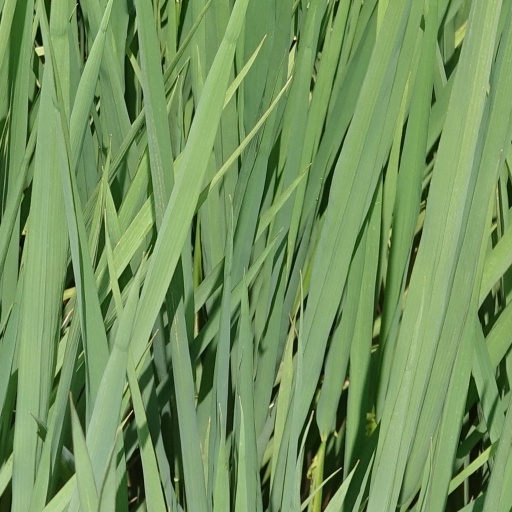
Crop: rice